0-4-2

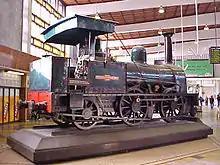
"Blackie" plinthed at Cape Town railway station

The 0-4-2T arrangement was used by two classes of locomotives operated by the New Zealand Railways Department. The first was the C class of 1873, originally built as an 0-4-0T. The class was found to be unstable at speeds higher than , so by 1880 all members of the class had been converted to 0-4-2T to rectify this problem.